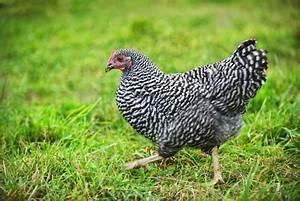
chicken